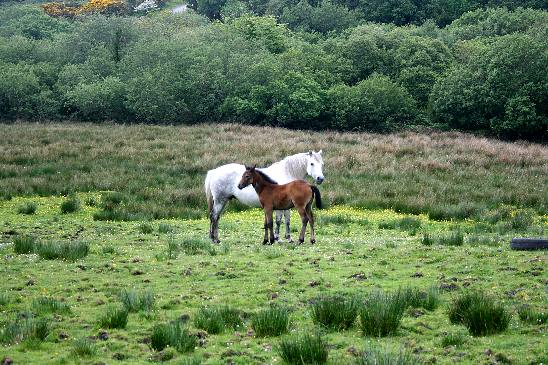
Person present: No